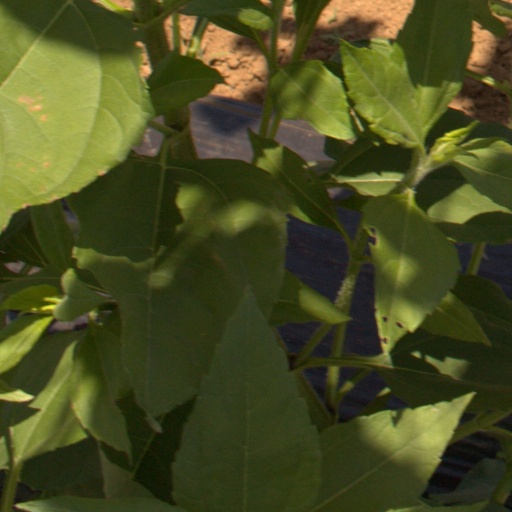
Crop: Jerusalem artichoke